2nd King Edward's Horse

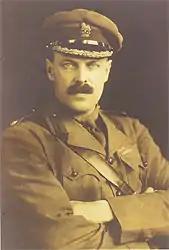
John Norton-Griffiths, who raised the 2nd King Edward's Horse

The regiment was raised in 1914 by John (later Sir John) Norton-Griffiths, at his own expense. The original regiment was subsequently known as 1st King Edward's Horse. The regiment served in France with XIV Corps and saw action during Winter operations in 1914–1915, the First Battle of Ypres in autumn 1914, the Second Battle of Ypres in spring 1915 and in the Battle of the Somme in autumn 1916 during the First World War. It was disbanded in August 1917 with many of its members being transferred to the Tank Corps.